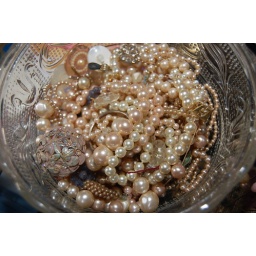
Bowl of vintage pearls sitting on my desk in my studio